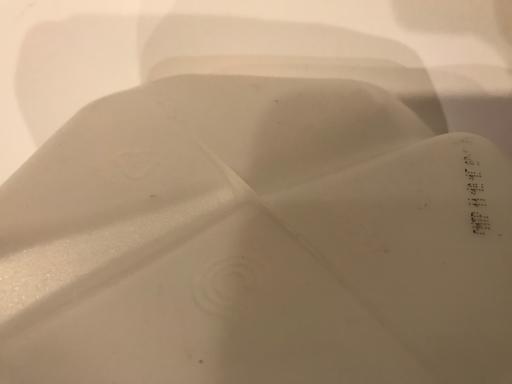
Label: plastic